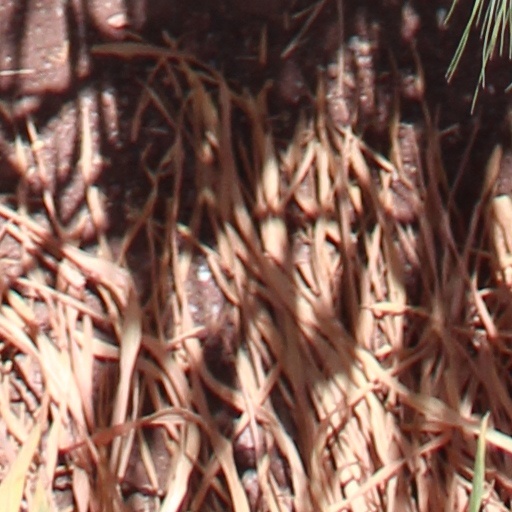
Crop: wheat